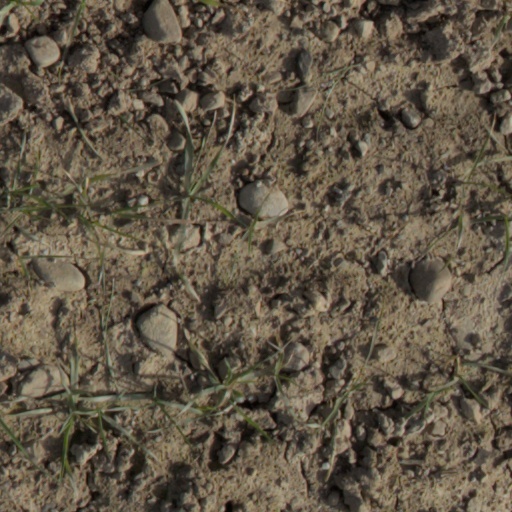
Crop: wheat